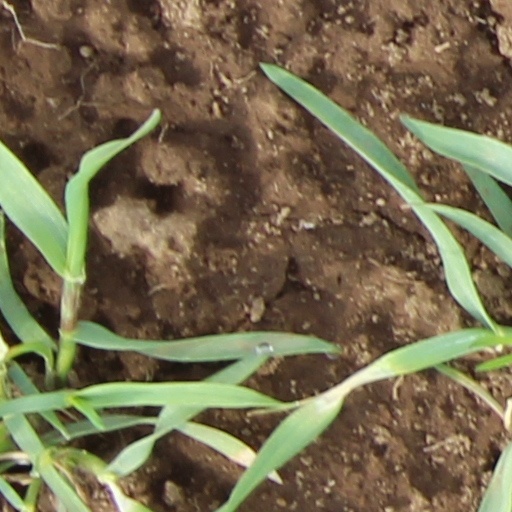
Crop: wheat